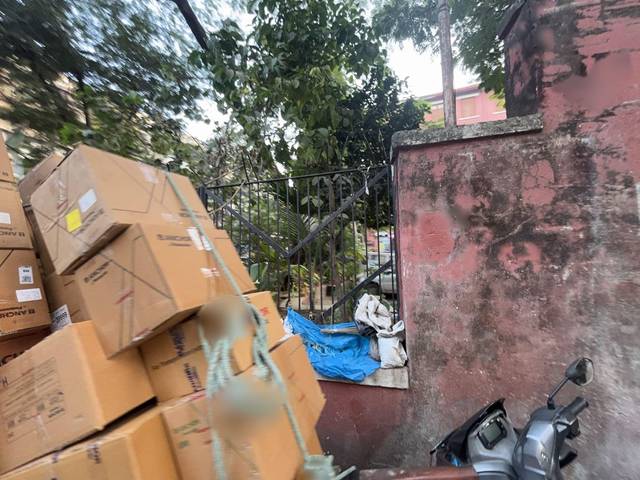
Region: India
Coordinates: 18.95, 72.838